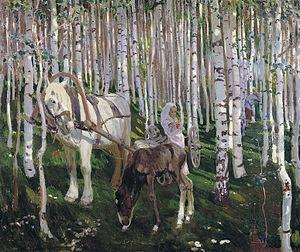
Arkadi Rylov est un peintre russe puis soviétique, peintre de paysages, graphiste et professeur.